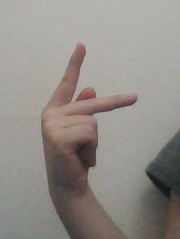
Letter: dha